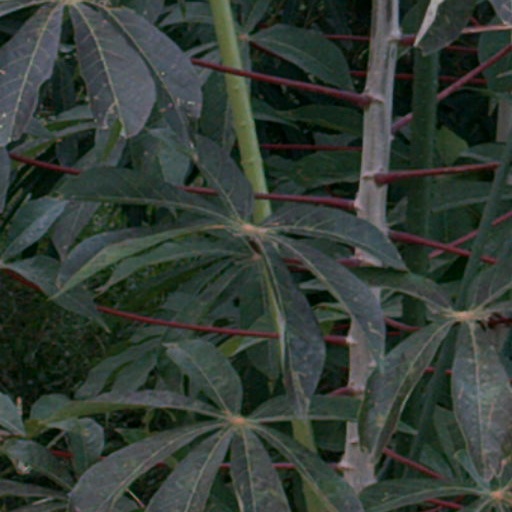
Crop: cassava